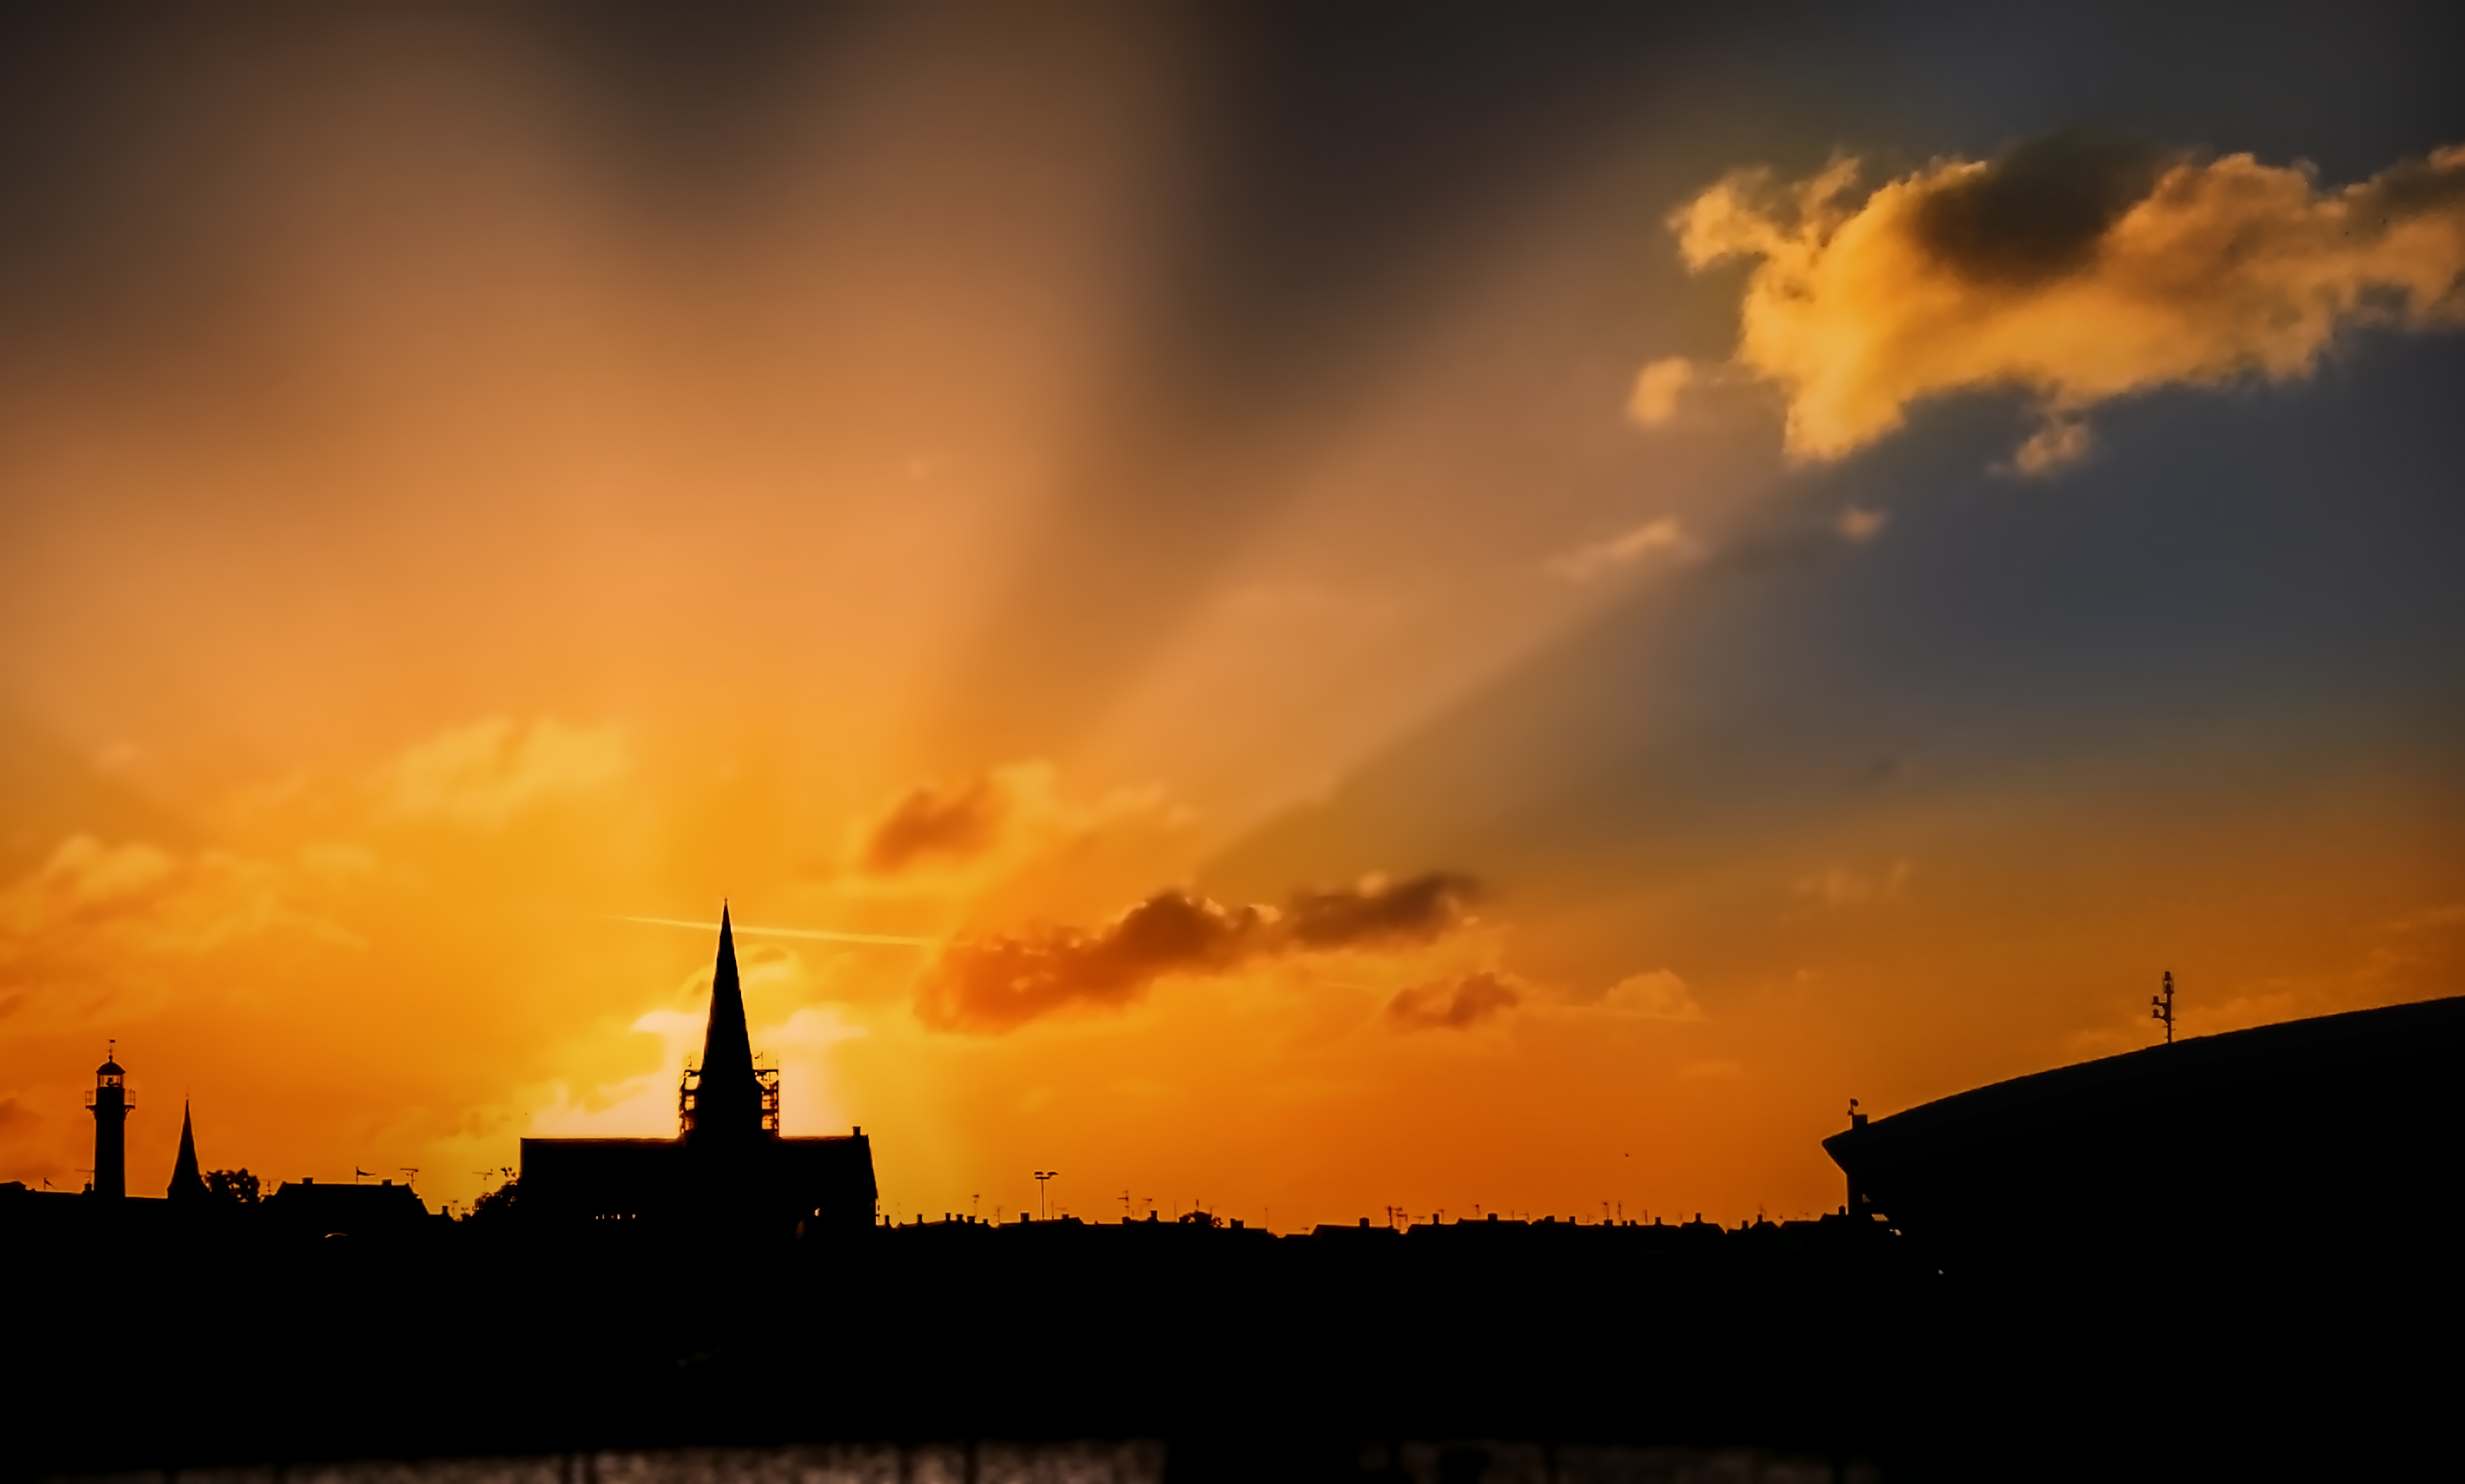
church, sunrise, rays, bornholm, light mood, shine, sunshine, sky, clouds, romantic, atmosphere, nikolai church, silouhette, dawn, harbour, ferry port, view, mood, mystical, light, afterglow, sunset, cloud, horizon, evening, dusk, morning, skyline, calm, sunlight, red sky at morning, meteorological phenomenon, landscape, night, silhouette, sun, computer wallpaper, darkness